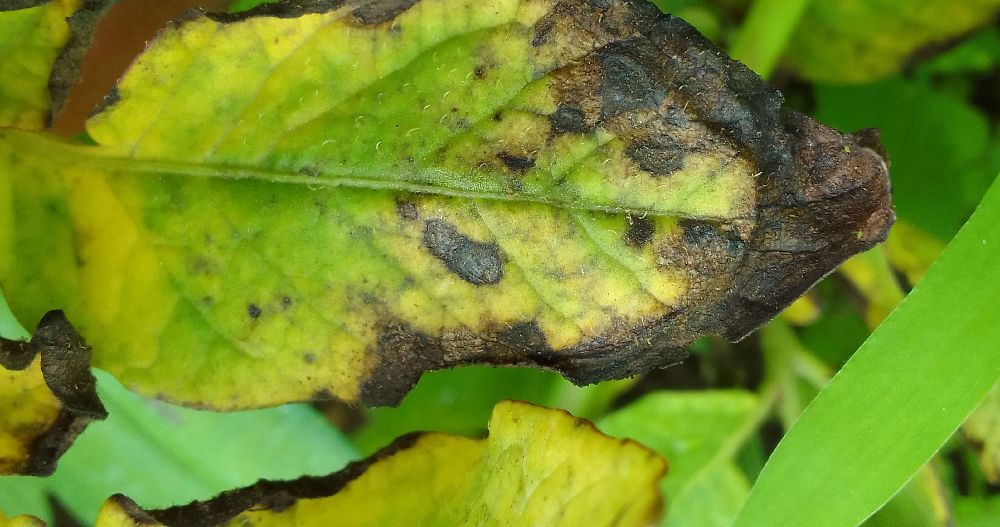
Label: Early blight